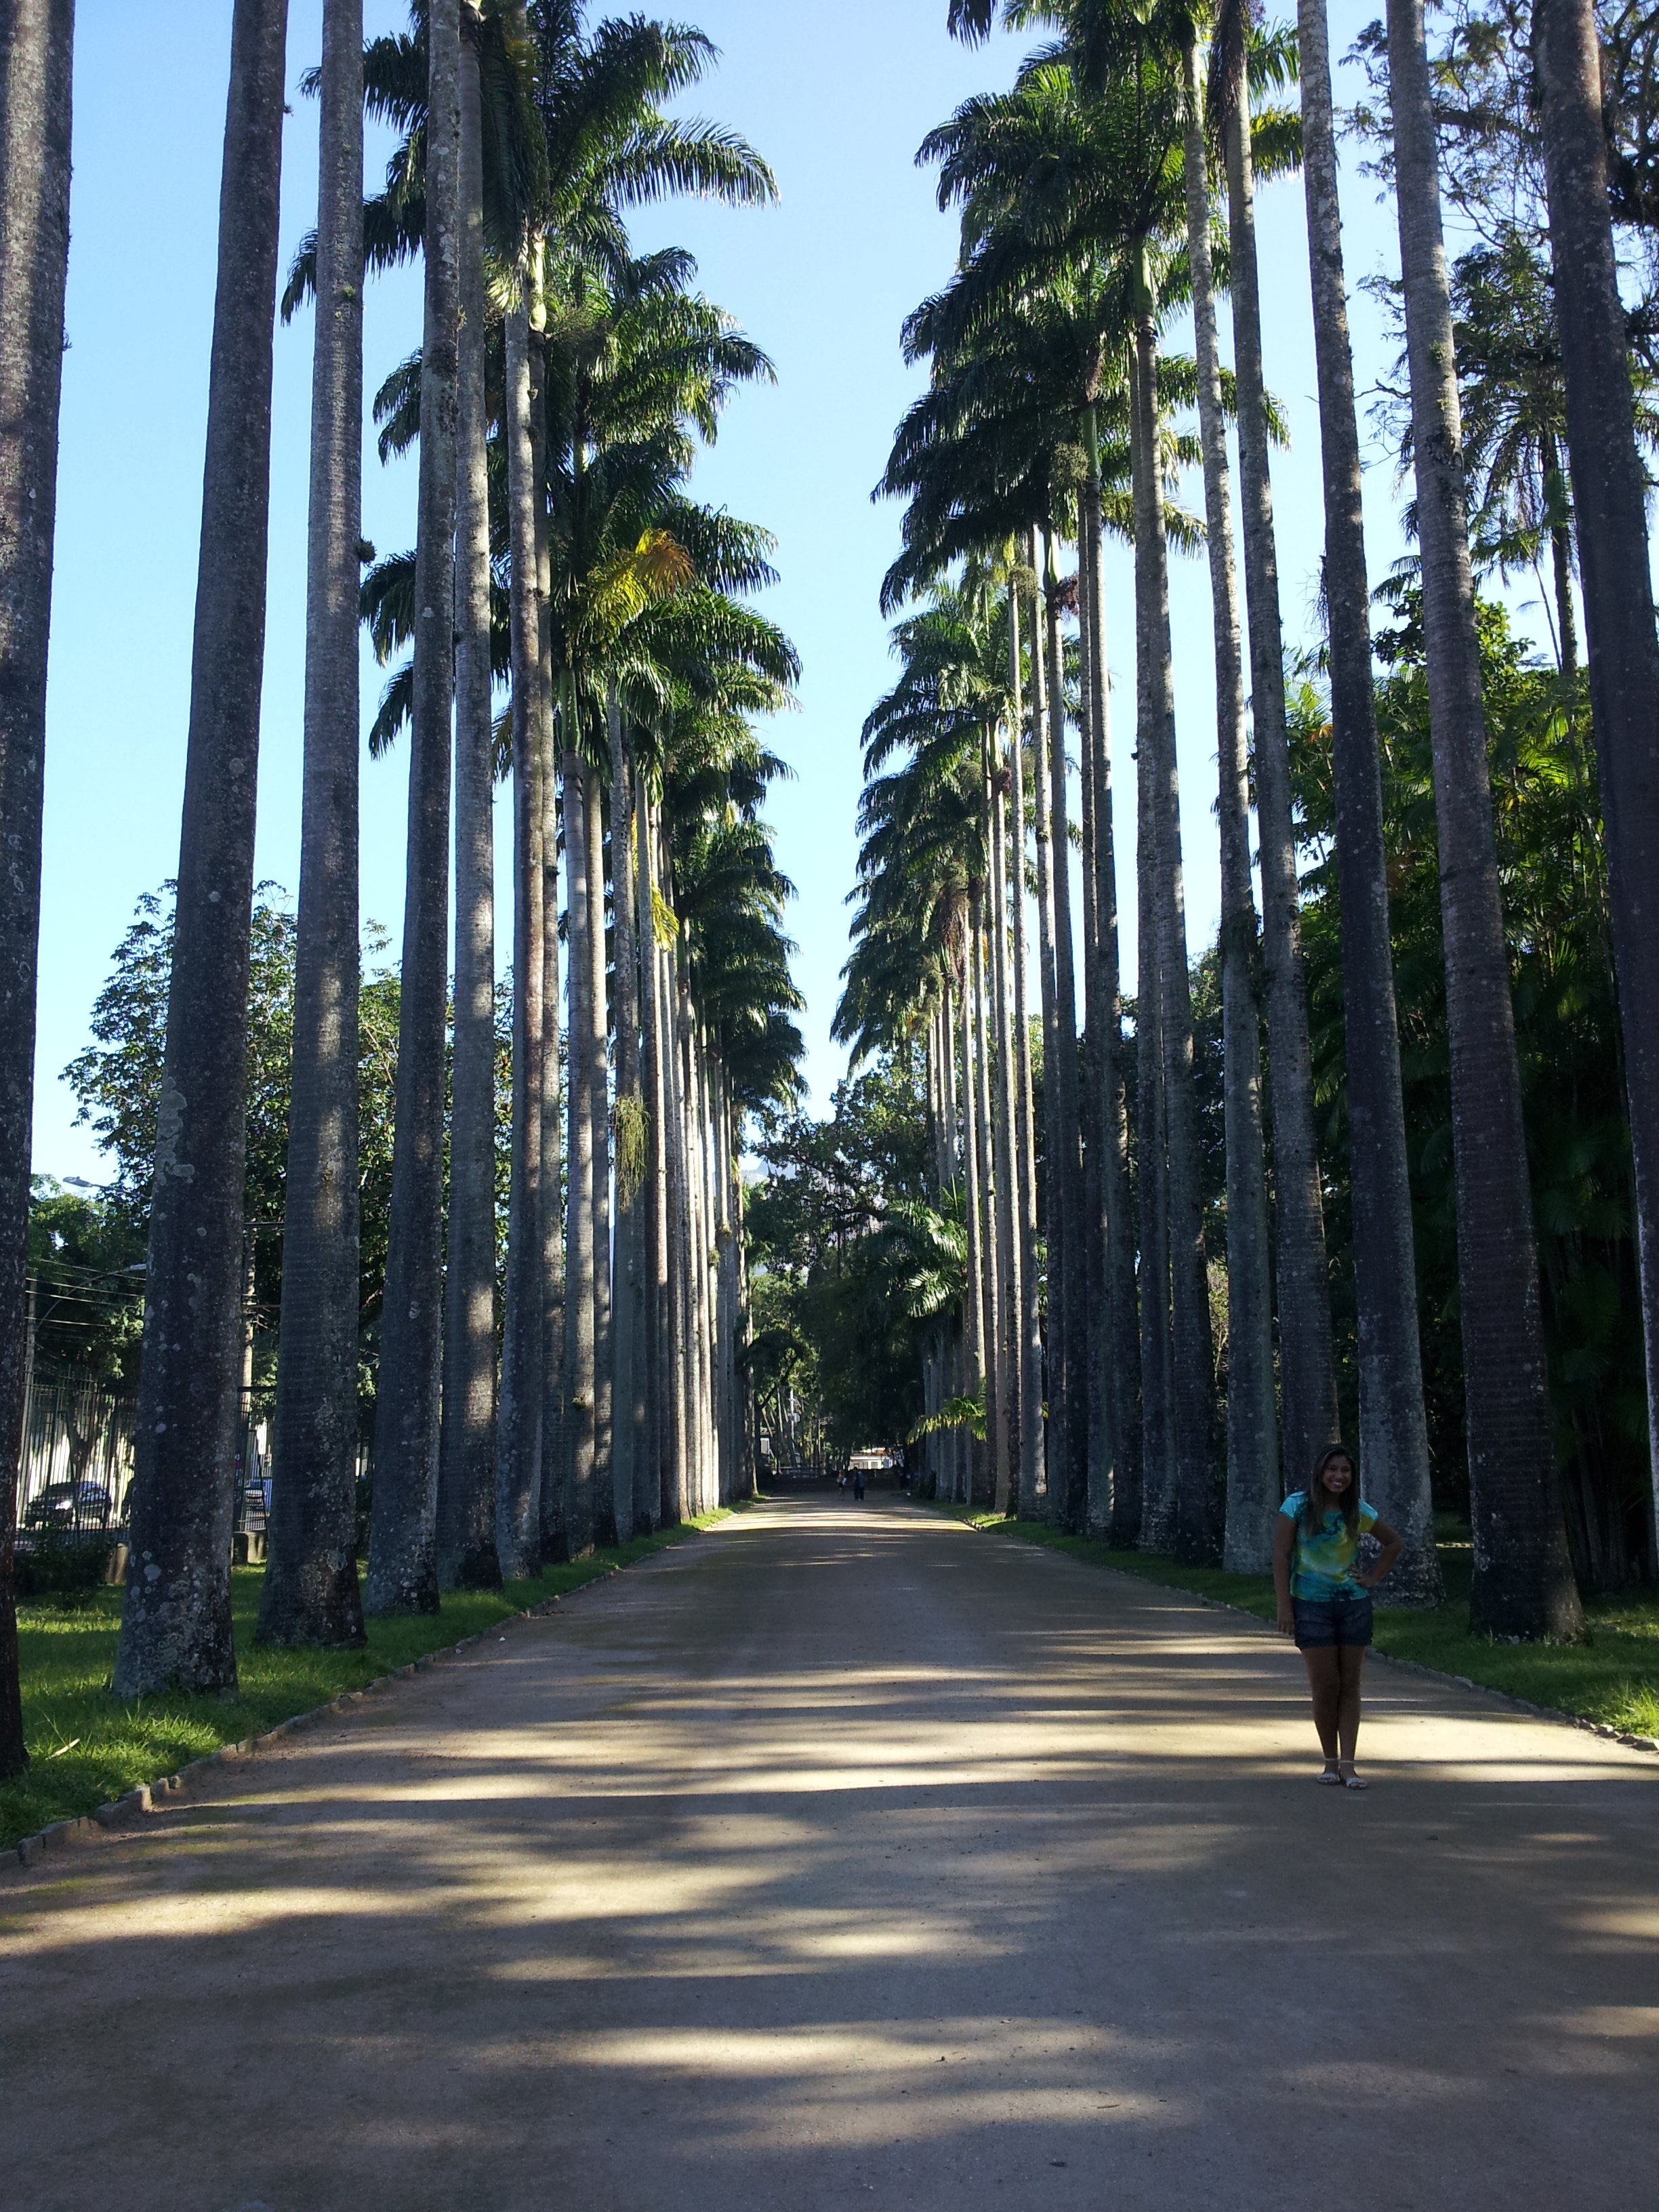
tree, nature, forest, plant, walkway, green, high, park, botany, majestic, rio de janeiro, trees, avenue, rio, huge, botanical garden, palm trees, unique, imposing, worth a visit, woody plant, arecales, palm family, jardim bot nico, royal palms parkway, typical rio, bekannnt